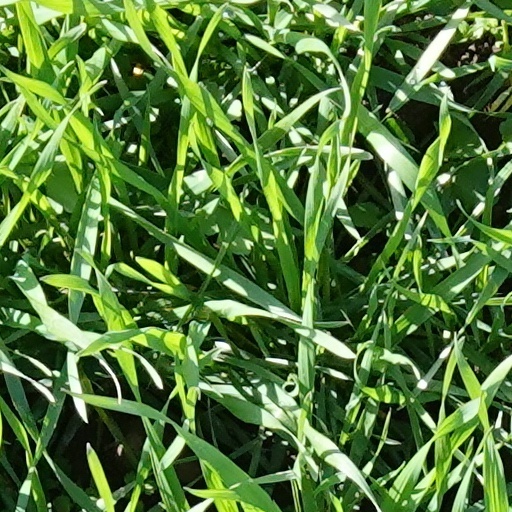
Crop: wheat